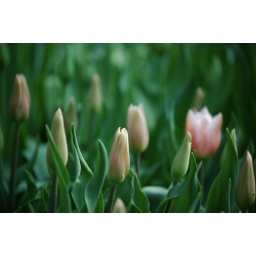
tulip field in pink